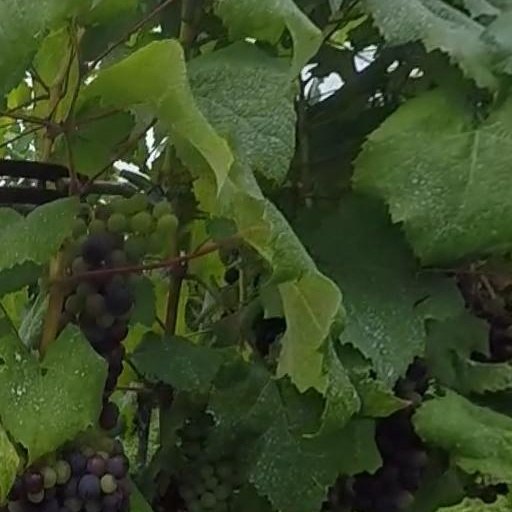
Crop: grape